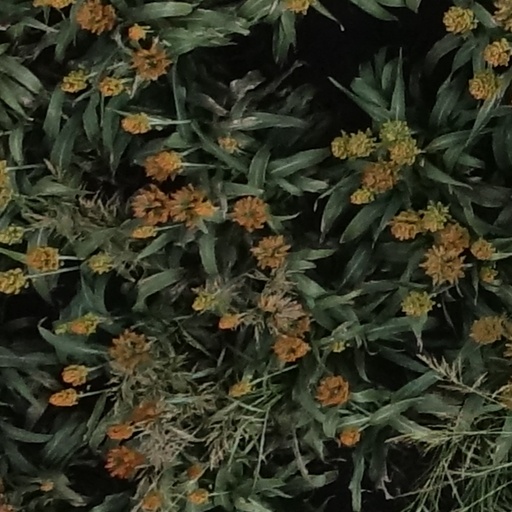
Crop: sorghum